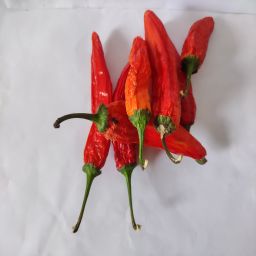
Crop: New Mexico Green Chile
Quality: Dried